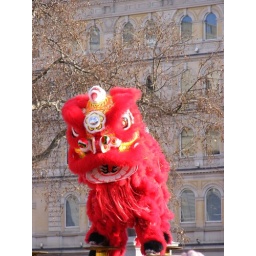
Traditional Chinese lion dancers balance and leap from pole to pole in a demonstration during Trafalgar Square's New Year celebration.